Artistic gymnastics in the United States

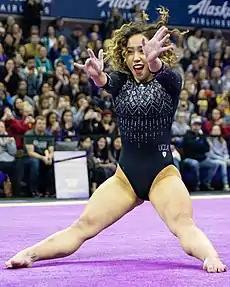
Katelyn Ohashi competing for UCLA in 2019

College gymnastics is a head count sport therefore, meaning that the NCAA limits the total number of individuals that can receive athletic scholarships but allows an individual to receive up to a full ride scholarship. For women's gymnastics, it is 12 for DI and 6 for DII and for men's gymnastics, it is 6.3. No financial aid is award for DIII teams, like all NCAA sports. Gymnastics scholarships are fiercely competitive with many high school gymnasts wanting full-ride scholarships to top schools. Typically, women's gymnasts will need to be at least Level 10 to make a DI team but it is common to find Elite-level gymnasts, the top level of gymnastics, too. For DII scholarships, coaches would prefer a Level 10 gymnast but it is not unusual to find Level 9s earning full-ride scholarships to schools of this division. In DIII, Level 9s or Level 8s will probably compete for these teams, not on scholarships though. For top schools, such as the University of Florida, the University of Alabama and the University of Oklahoma, their rosters are likely to be filled with former elites, possibly even Olympians and National Team members, and strong Level 10 gymnasts. These teams have the luxury to be selective with recruiting because many talented gymnasts approach them, instead of vice versa. In 2014, it was estimated that there were 19,000 female high school gymnasts and 1,733 college gymnasts in the country; making the chances of a high school gymnast earning a college scholarship around 9.0%. In men's gymnastics, most of the DI teams look for Level 10s and Elites, too. Unlike women's gymnastics, there are less male high school gymnasts wanting scholarships increasing the chances of earning a college scholarship to 19.1%.